Pankration

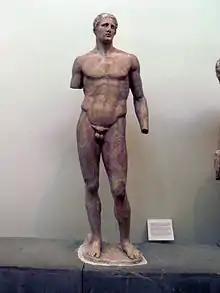
A statue of Agias, son of Acnonius, and winner of the pankration in three Panhellenic Games. This statue occupies Position III of the ex voto of Daochos. Height: 2 metres (6 feet 7 inches).

In Greek mythology, it was said that the heroes Heracles and Theseus invented pankration as a result of using both wrestling and boxing in their confrontations with opponents. Theseus was said to have used pankration to defeat Cercyon of Eleusis in a wrestling match, as one of his labours on the sea route to Athens, as well as the minotaur in the labyrinth. Heracles too was often depicted in ancient artworks subduing the Nemean lion using pankration.